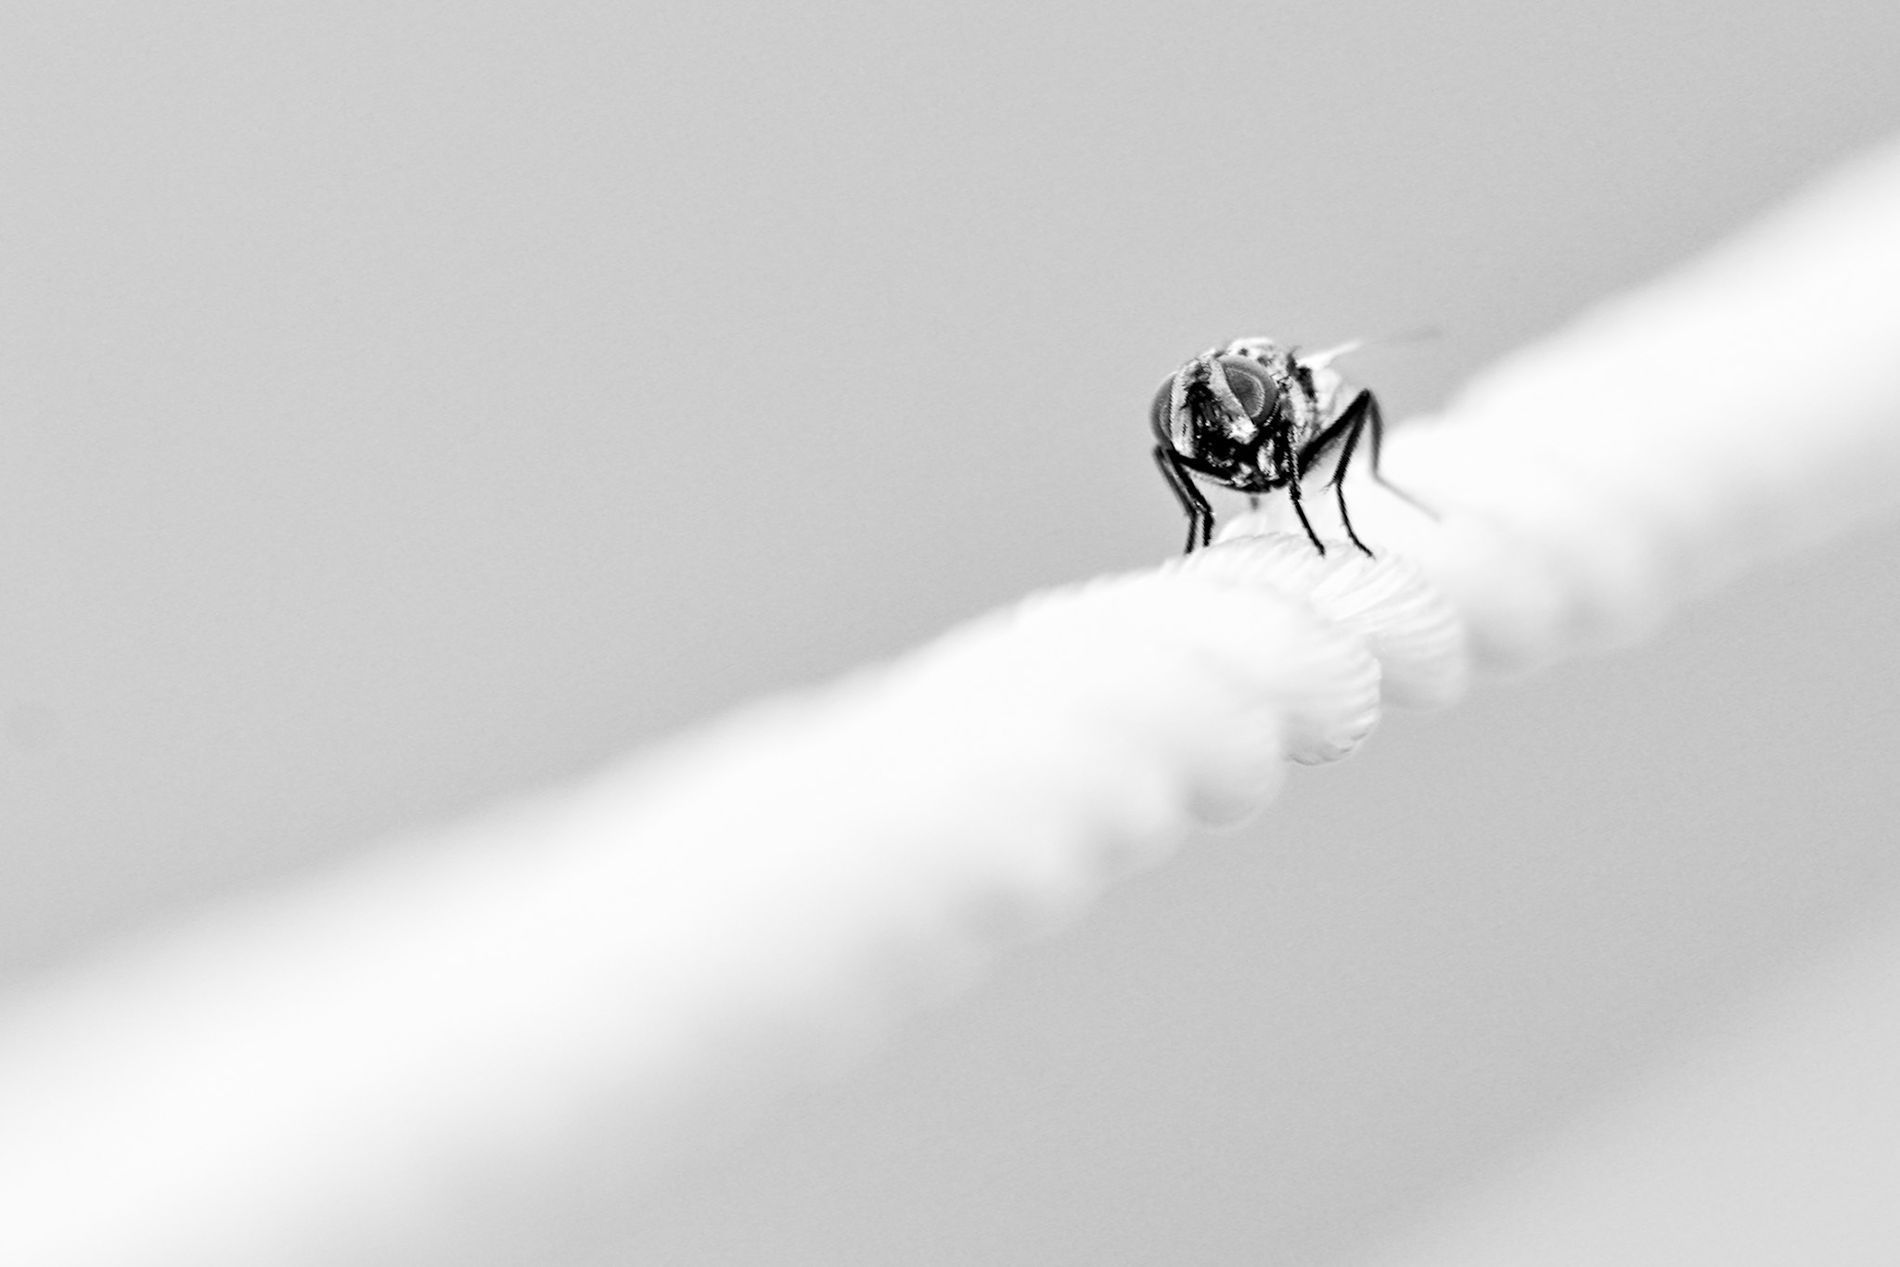
String Percher
A very close up of a small fly perched on a thin white string showing the tiny creature's body details. The background is blurred.
Shot in extreme close-up, this macro photograph captures a lonely fly on a white string.
The color palette is black, white, and soft gray.
The scene focuses on details, the fly, under the smooth light.
Labels: Animal, Fly, Insect, Invertebrate, Apidae, Bee, Spider, Wasp, String, Blurred background
Camera: NIKON CORPORATION NIKON D3500
Lens: 0.0 mm f/0.0
Exposure: 1/200 sec
ISO: 100